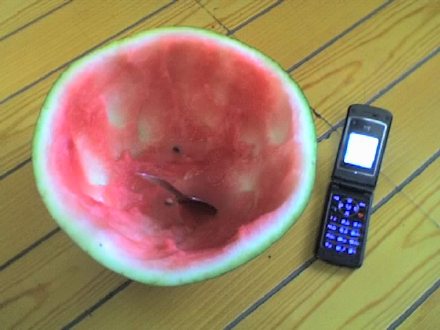
Label: trash